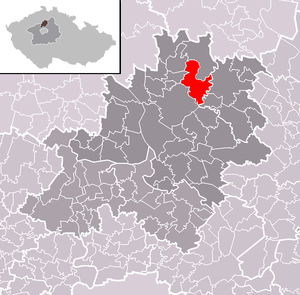
Kokořín est une commune du district de Mělník, dans la région de Bohême-Centrale, en République tchèque. Sa population s'élevait à 368 habitants en 2020.